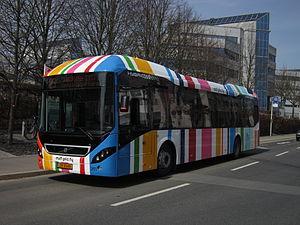
Un autobus Volvo 7900 Hybride sur la ligne 25 du réseau municipal de Luxembourg.
Le Volvo 7900 est un modèle d'autobus produit depuis 2011 par Volvo.